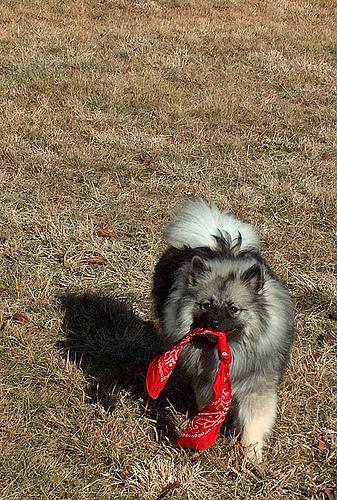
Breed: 223-n000092-keeshond